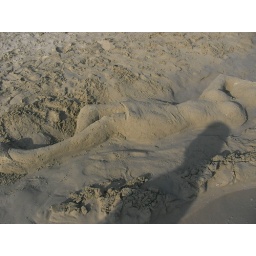
Girl/lady/ in the sand/ sand sculpture on the beach at Big Wave Bay, Hong Kong